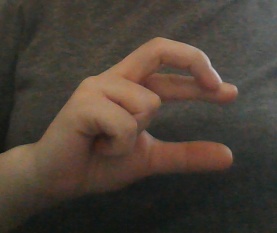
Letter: thal